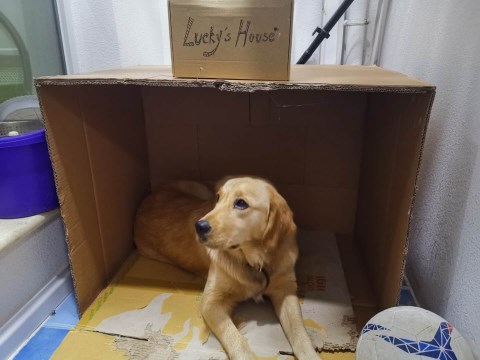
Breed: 5355-n000126-golden_retriever